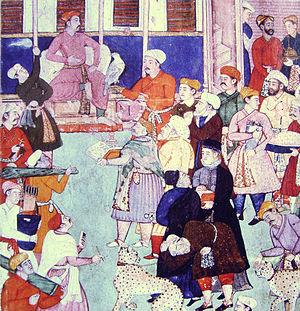
Pierre-Olivier Malherbe est né à Vitré en Bretagne en 1569 et est probablement mort en Espagne vers 1616. Il est considéré comme le premier voyageur à avoir effectué le tour du monde par voie terrestre.